Halambage Premasiri

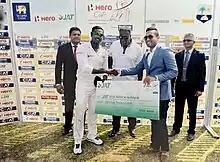
On the left to Sir Clive Lloyd is Halambage Premasiri at Galle International Cricket Ground

On 28 July 2016, Halambage Premasiri was appointed as the president of the Galle District Cricket Association after being secretary of the association for some time. The appointment came during a period of turmoil in the Association. Sri Lanka Cricket disagreed with the appointment and ordered fresh elections for 27 August 2018.